Ruth Wisse

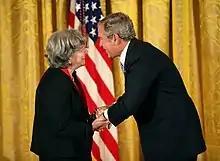
Wisse receiving the National Medal of Arts and National Humanities from President George W. Bush (2007)

Ruth Wisse (Yiddish: רות װײַס; Roskies; born May 13, 1936) is a Canadian academic and political activist. She is the Martin Peretz Professor of Yiddish Literature and Professor of Comparative Literature at Harvard University "emerita". Wisse is a scholar of Yiddish literature and of Jewish history and culture.